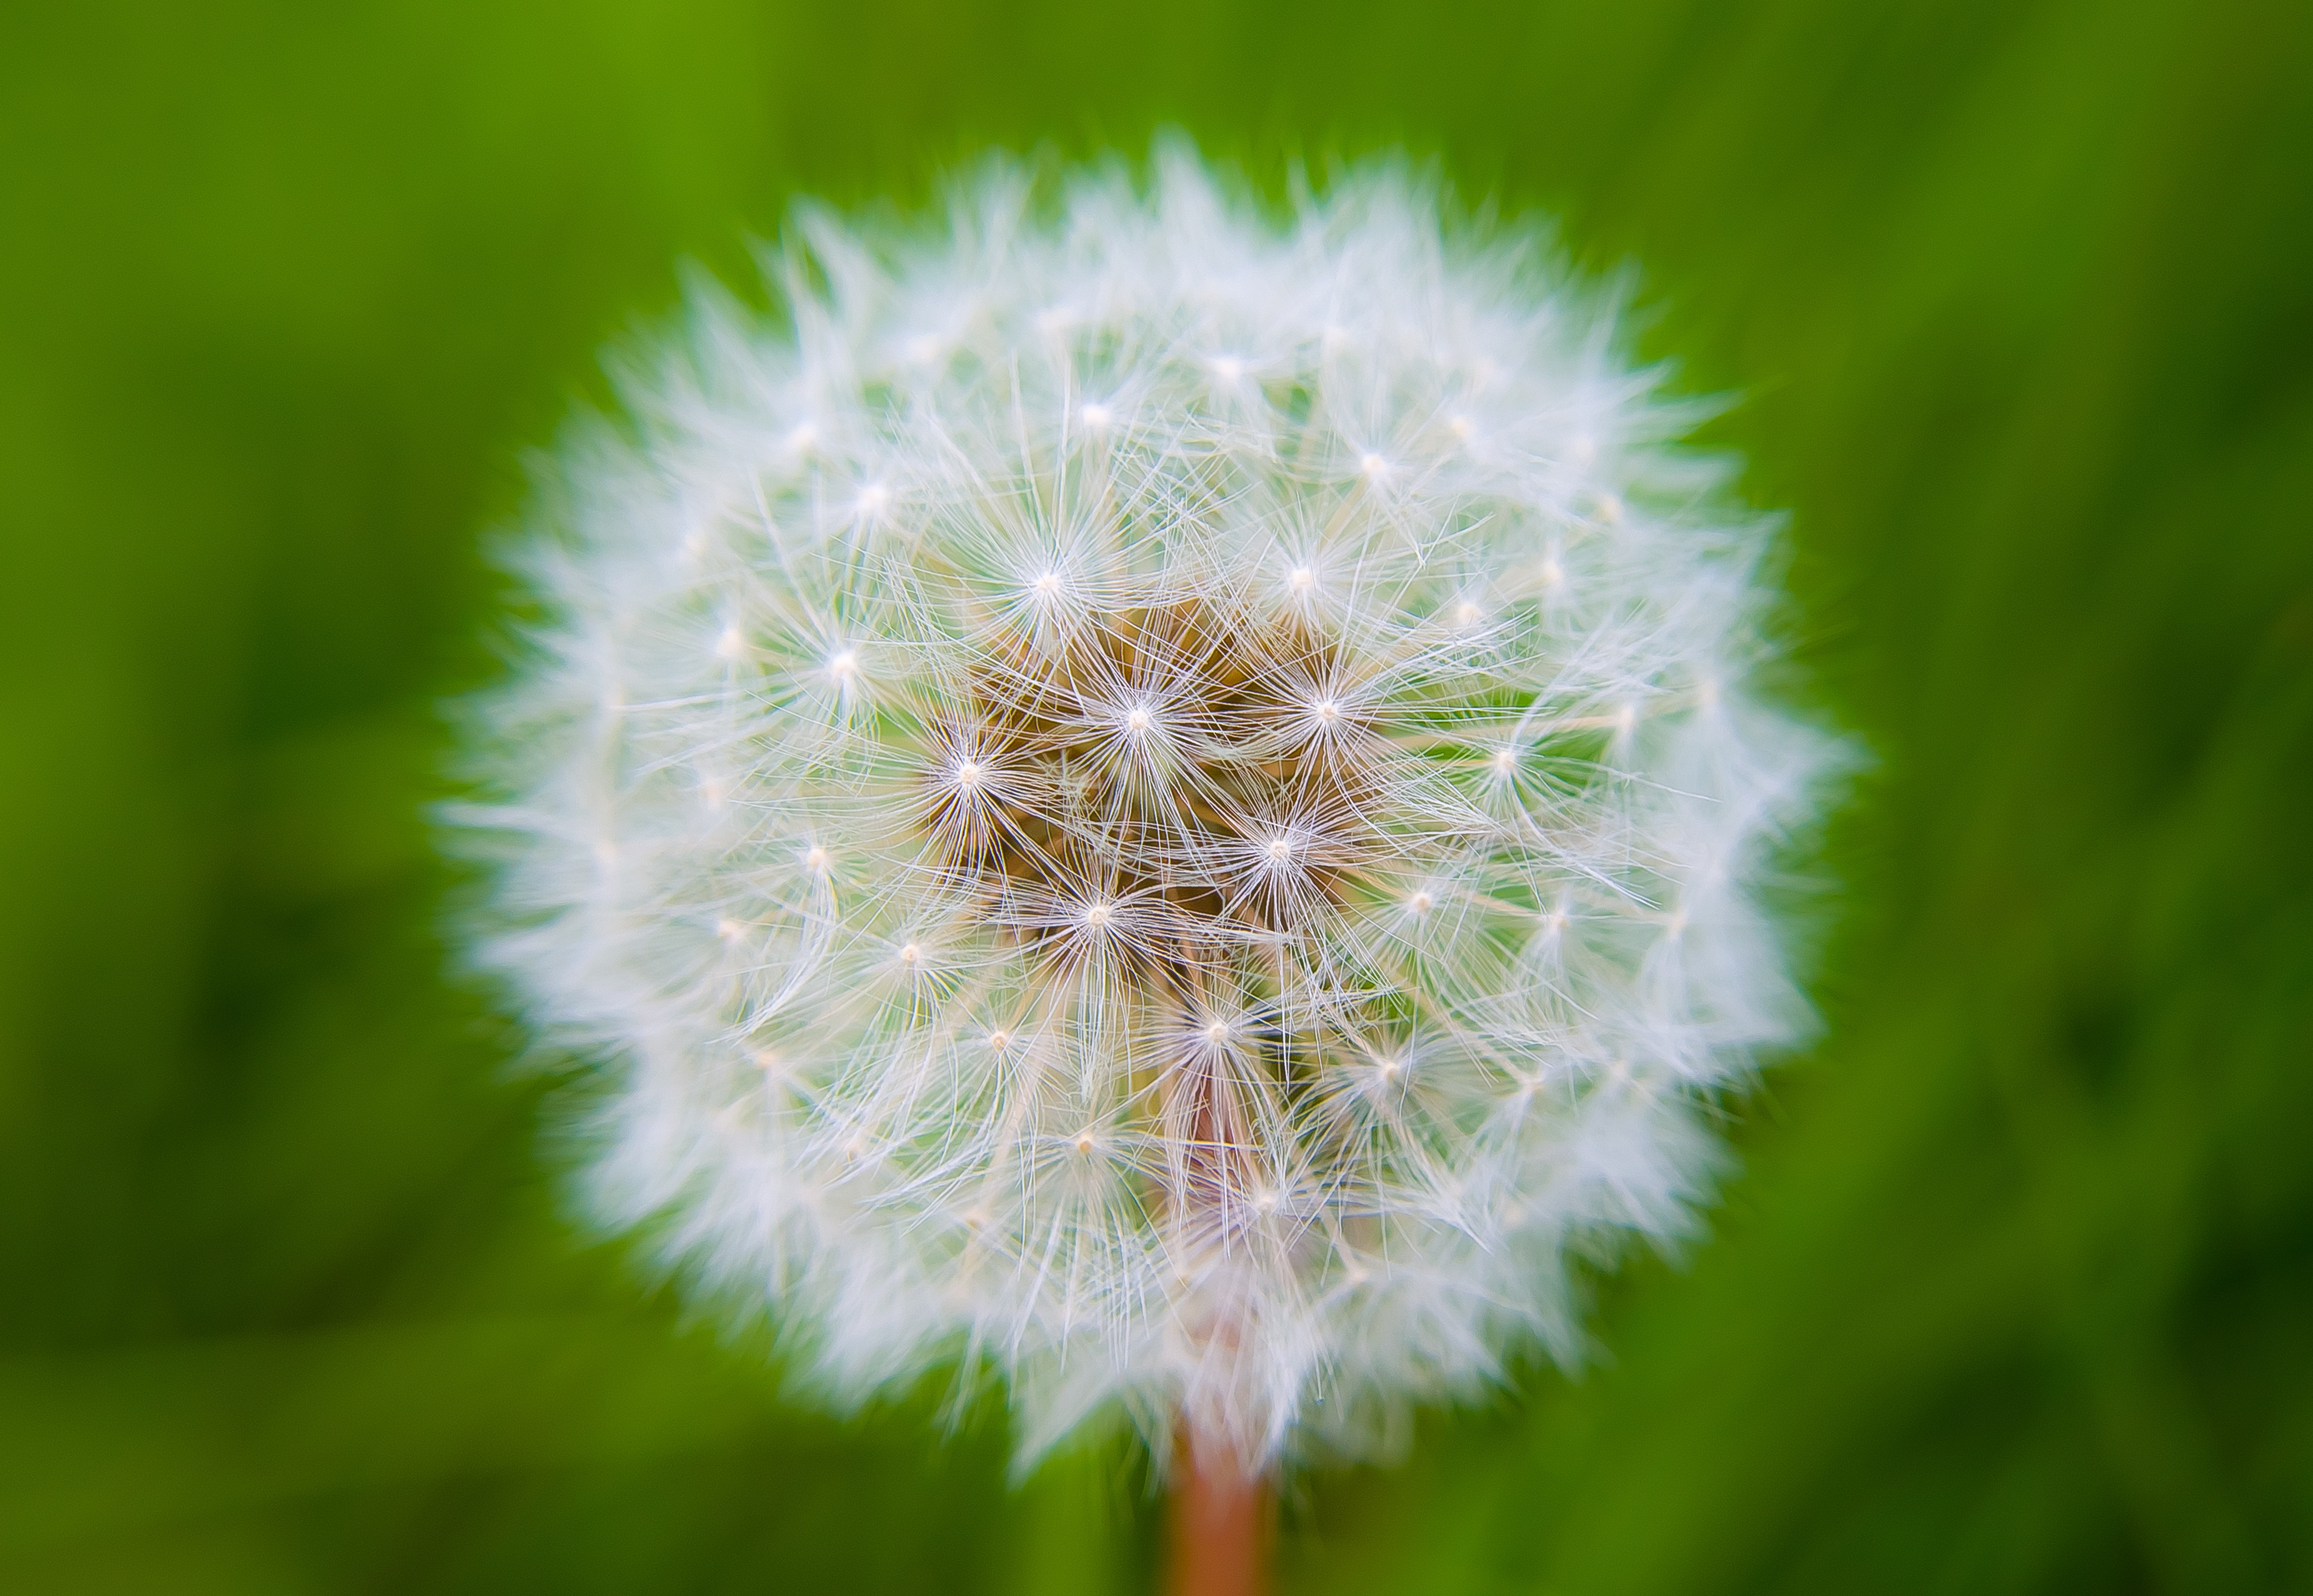
nature, grass, plant, field, photography, meadow, dandelion, flower, petal, spring, green, macro, botany, flora, season, wildflower, close up, background, dandelions, fluff, macro photography, light effect, flowering plant, daisy family, plant stem, land plant